Port Sunlight War Memorial

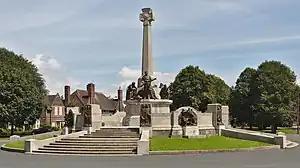
Port Sunlight War Memorial

The Port Sunlight War Memorial stands in a central position in the model village of Port Sunlight, Wirral, Merseyside, England. The founder of the village and employer of its residents, William Lever, was anxious to have a memorial to commemorate those of his workers who had been lost in the First World War. As early as 1916 he commissioned Goscombe John to design a war memorial, which was completed and unveiled in 1921 by two of his employees. It consists of a granite runic cross with bronze statues and reliefs and has the theme "Defence of the Realm". On the memorial are the names of all of the company's employees who died as a result of both World Wars. It is recorded in the National Heritage List for England as a designated Grade I listed building.